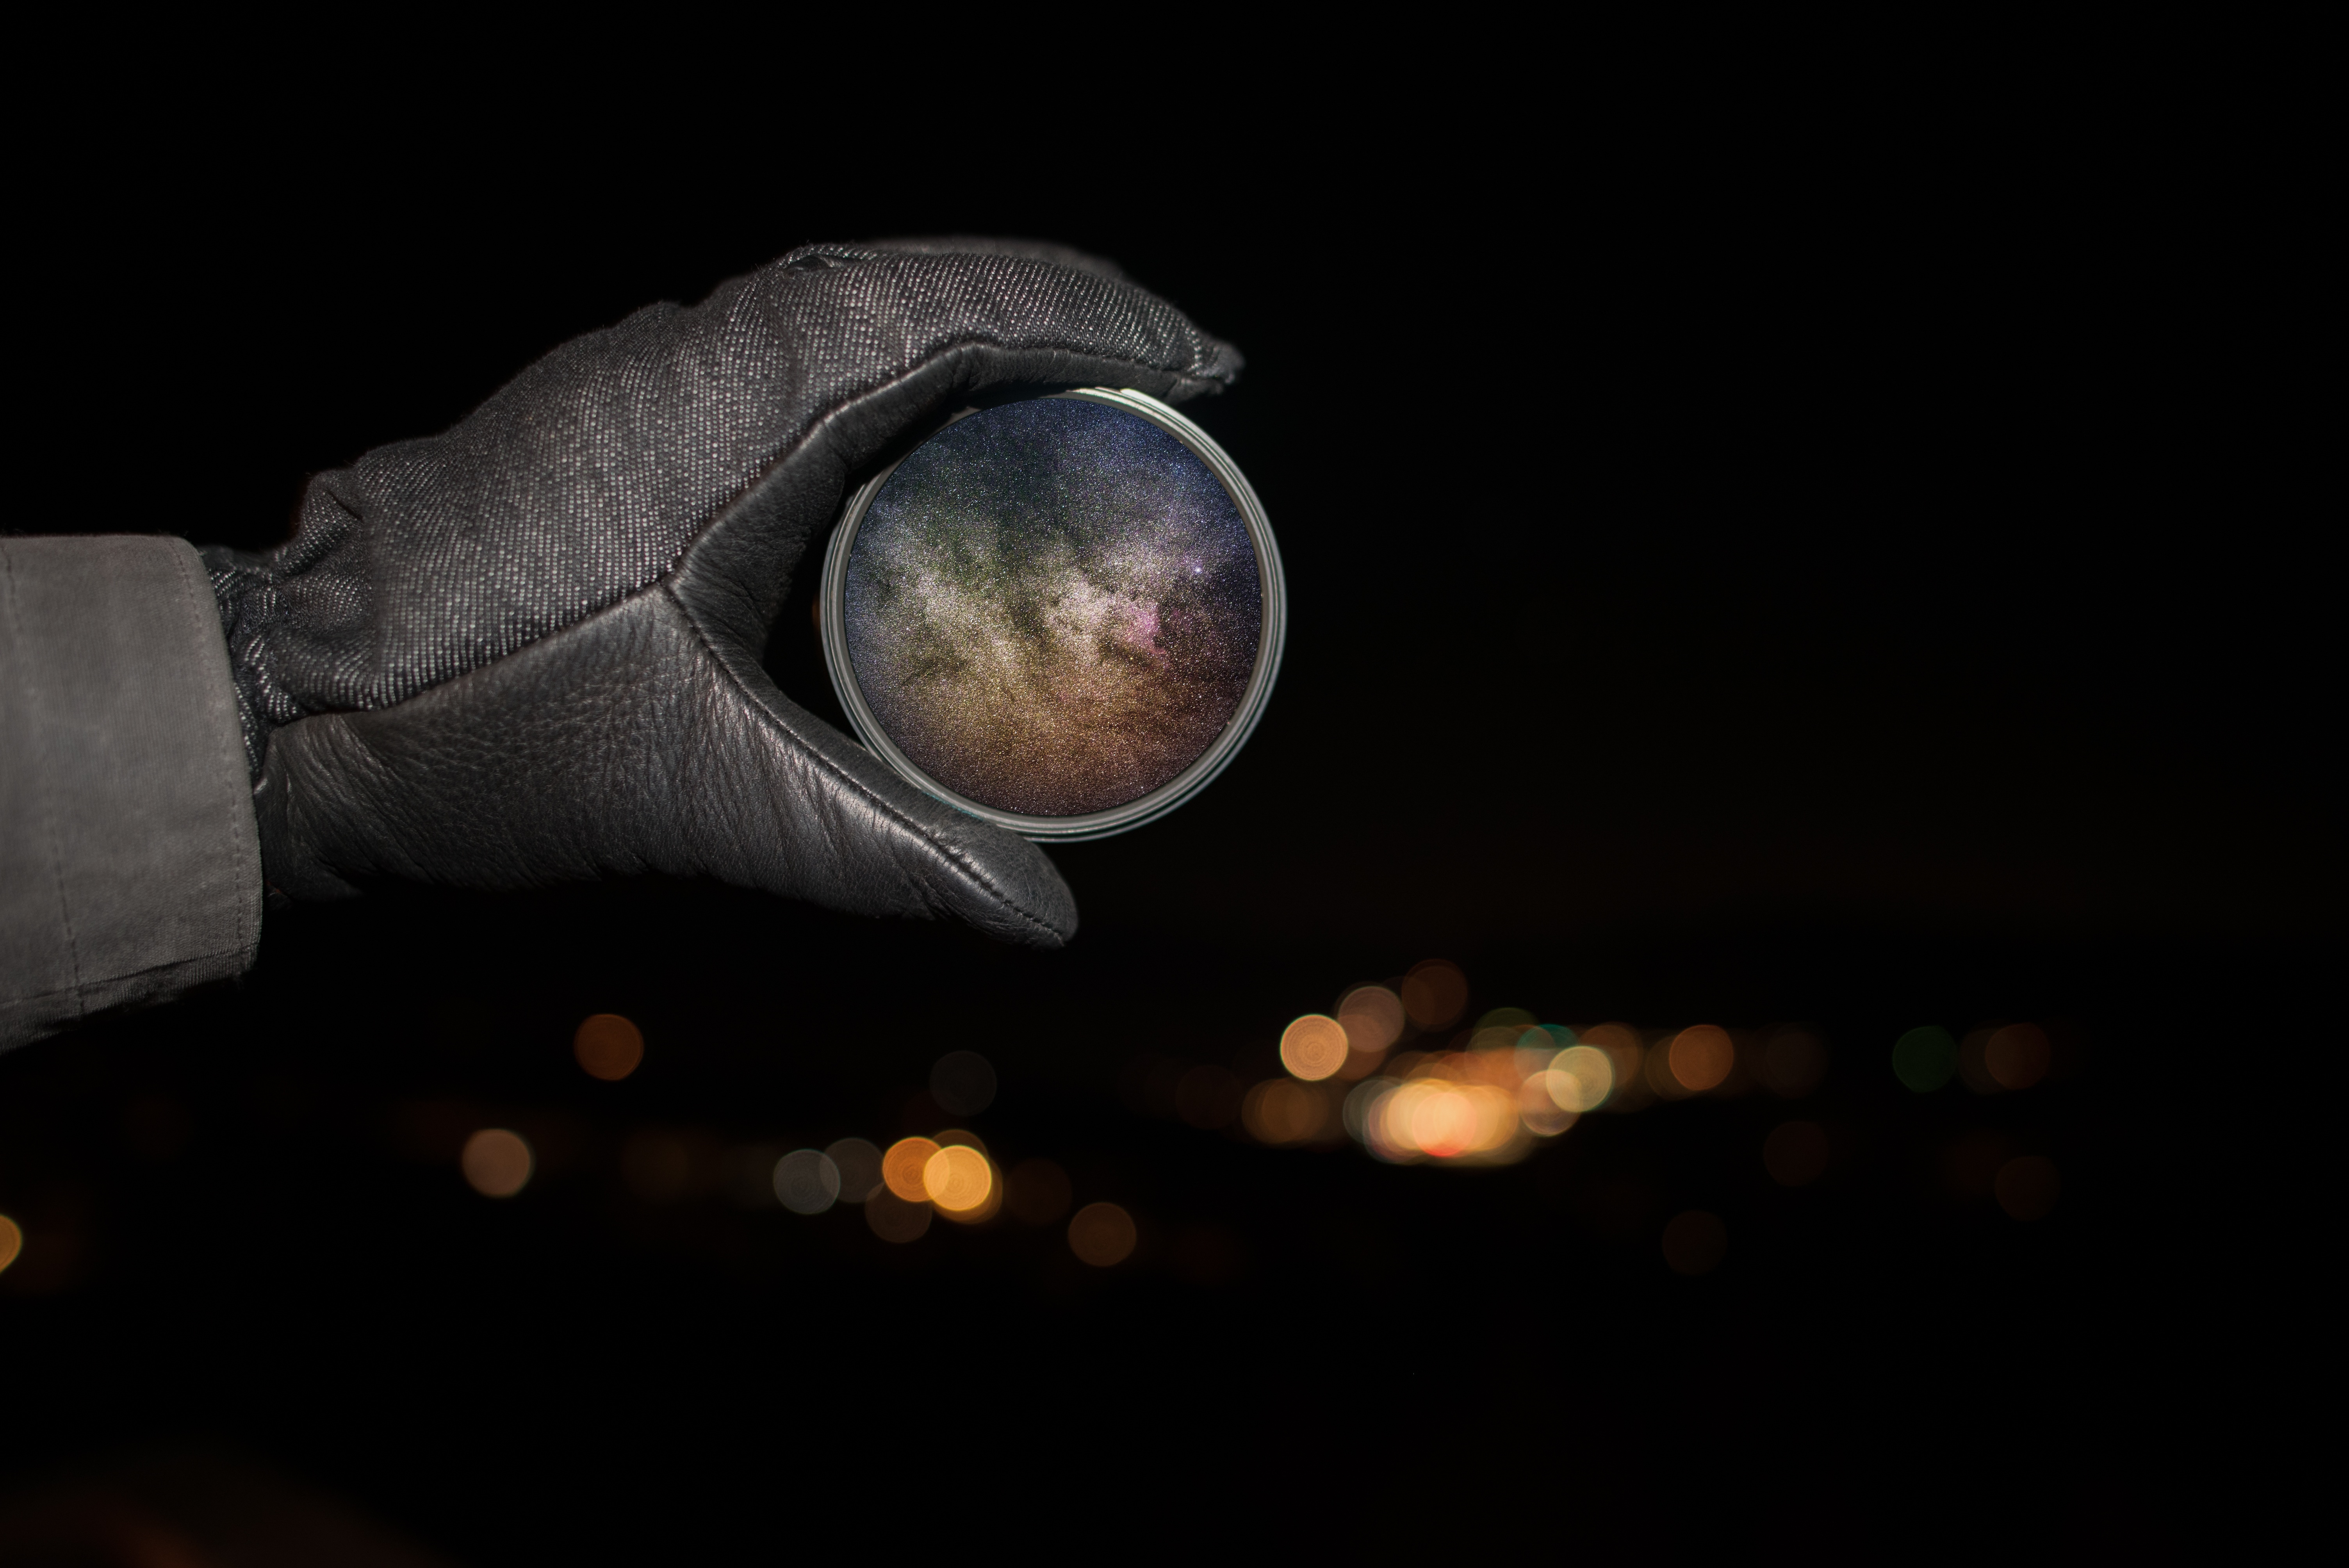
hand, light, darkness, screenshot, macro photography